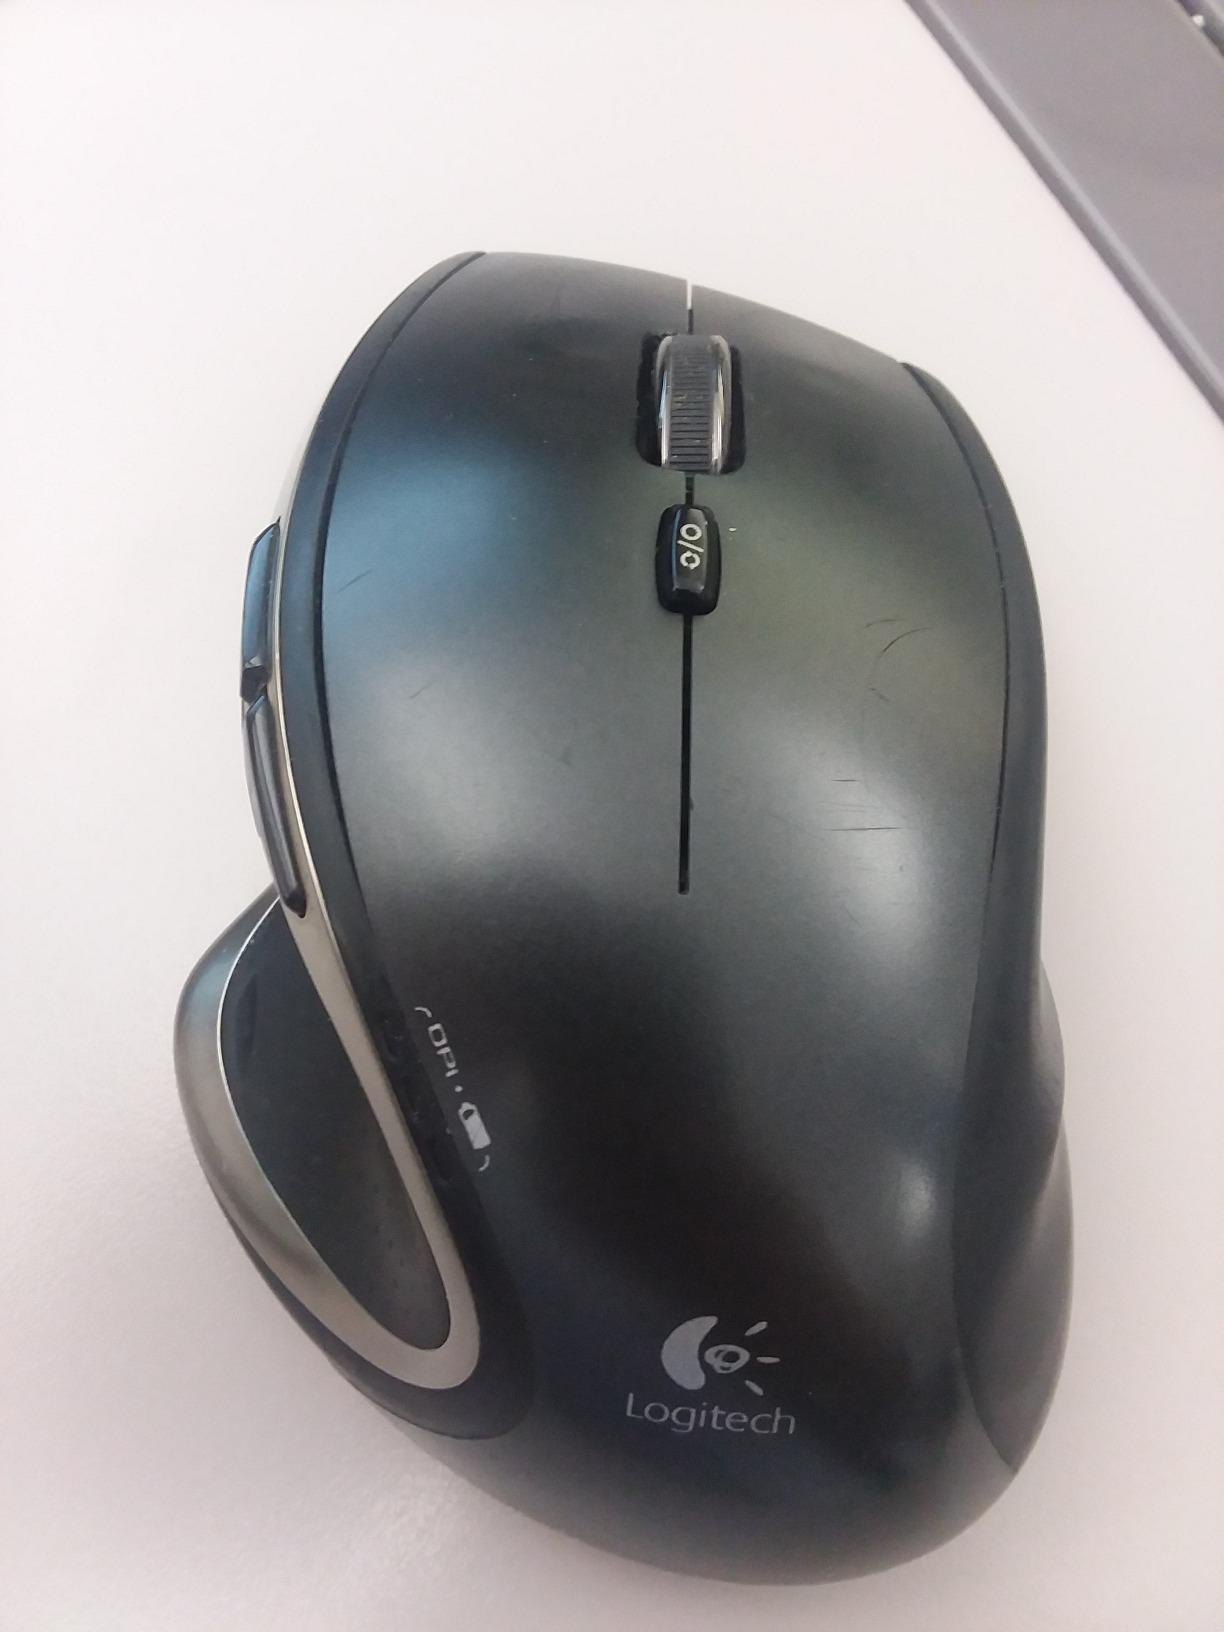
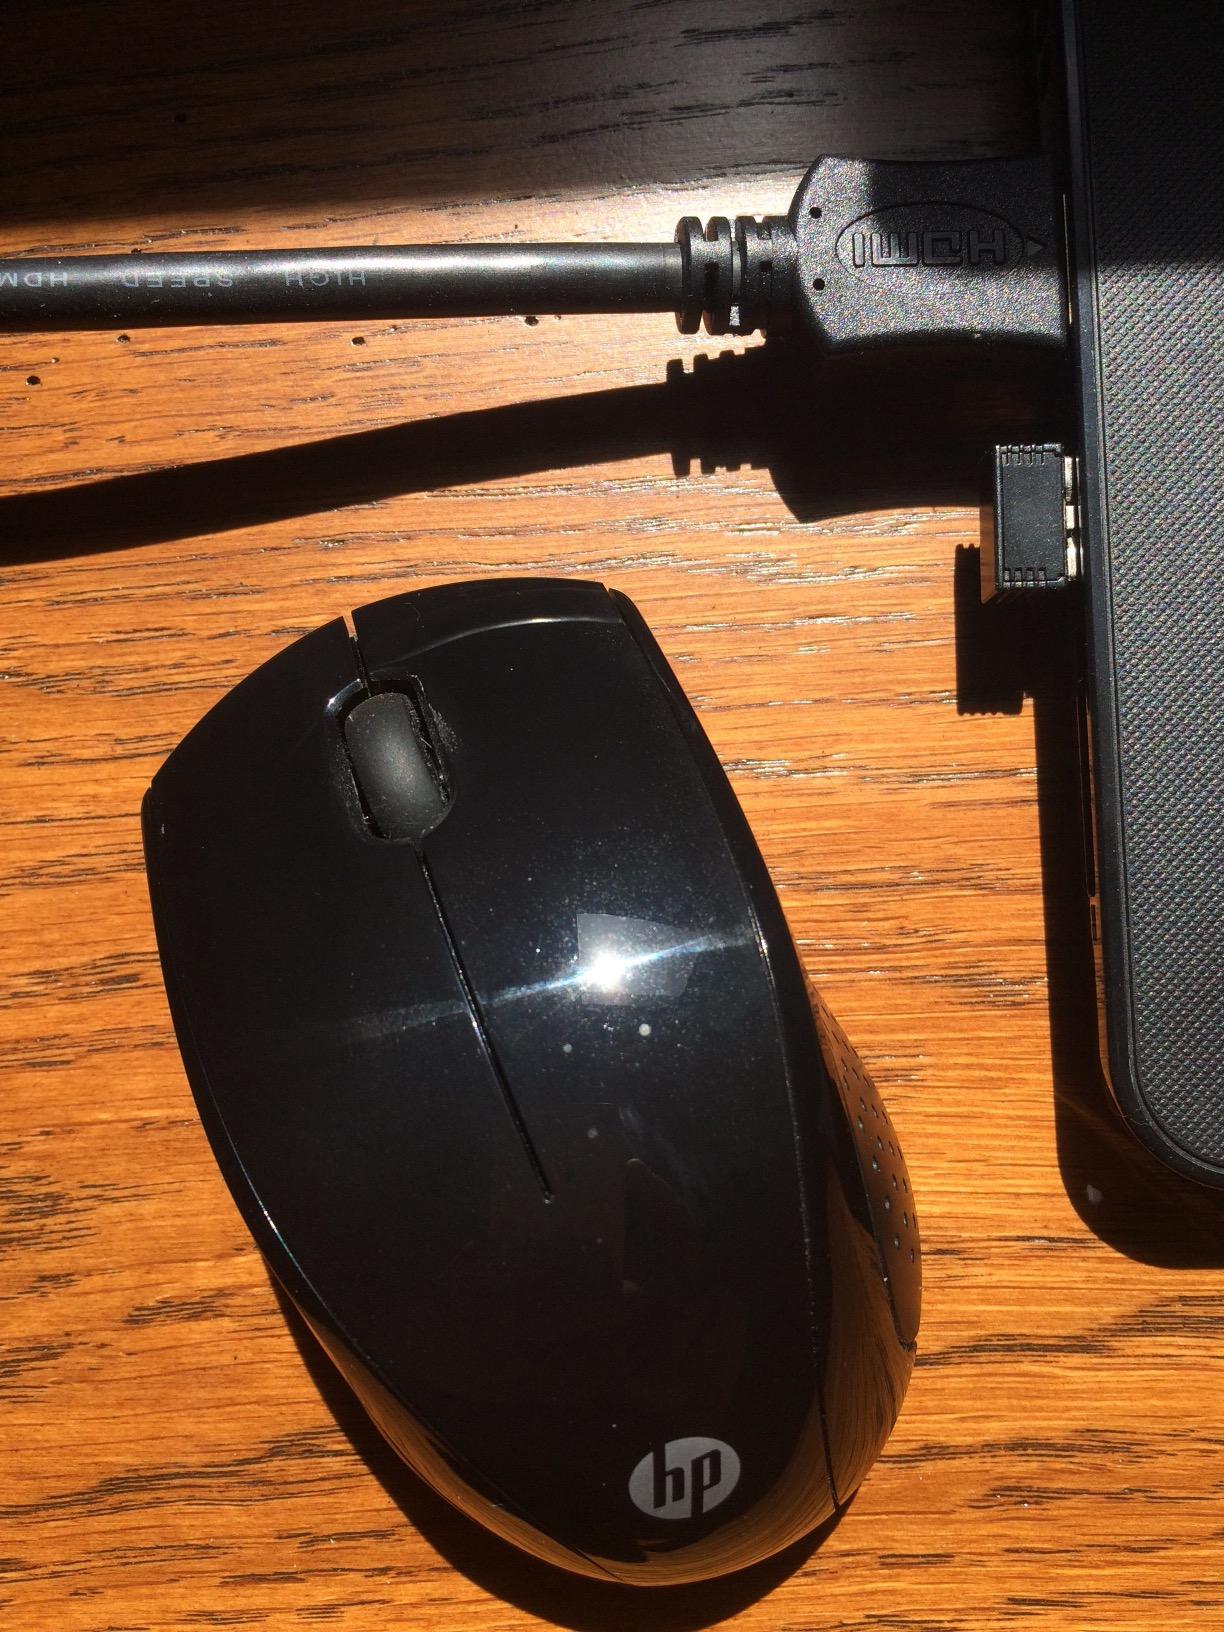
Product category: mouse
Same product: no